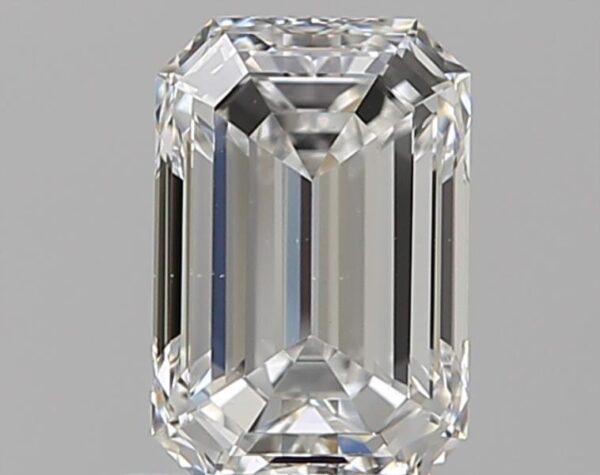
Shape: emerald
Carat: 1.06
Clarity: VS1
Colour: F
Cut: EX
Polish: EX
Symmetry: EX
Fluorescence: N
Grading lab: GIA
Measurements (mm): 7.18 x 4.77 x 3.25